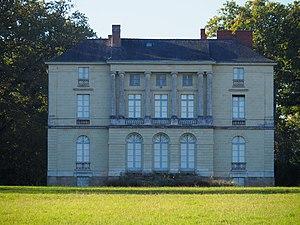
Photographie de la façade du château de Grandville
Le château de Grandville est aujourd'hui considéré comme une villa néo-palladienne située à Port-Saint-Père, dans le Pays de Retz, département de Loire-Atlantique, en France. Cet édifice est construit entre 1820 et 1825 par l'architecte nantais Étienne Jean-Baptiste Blon.